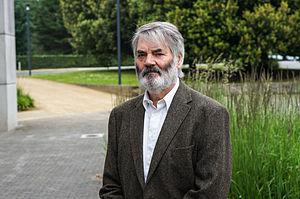
Proinsias De Rossa est un homme politique irlandais, membre du Parti travailliste.